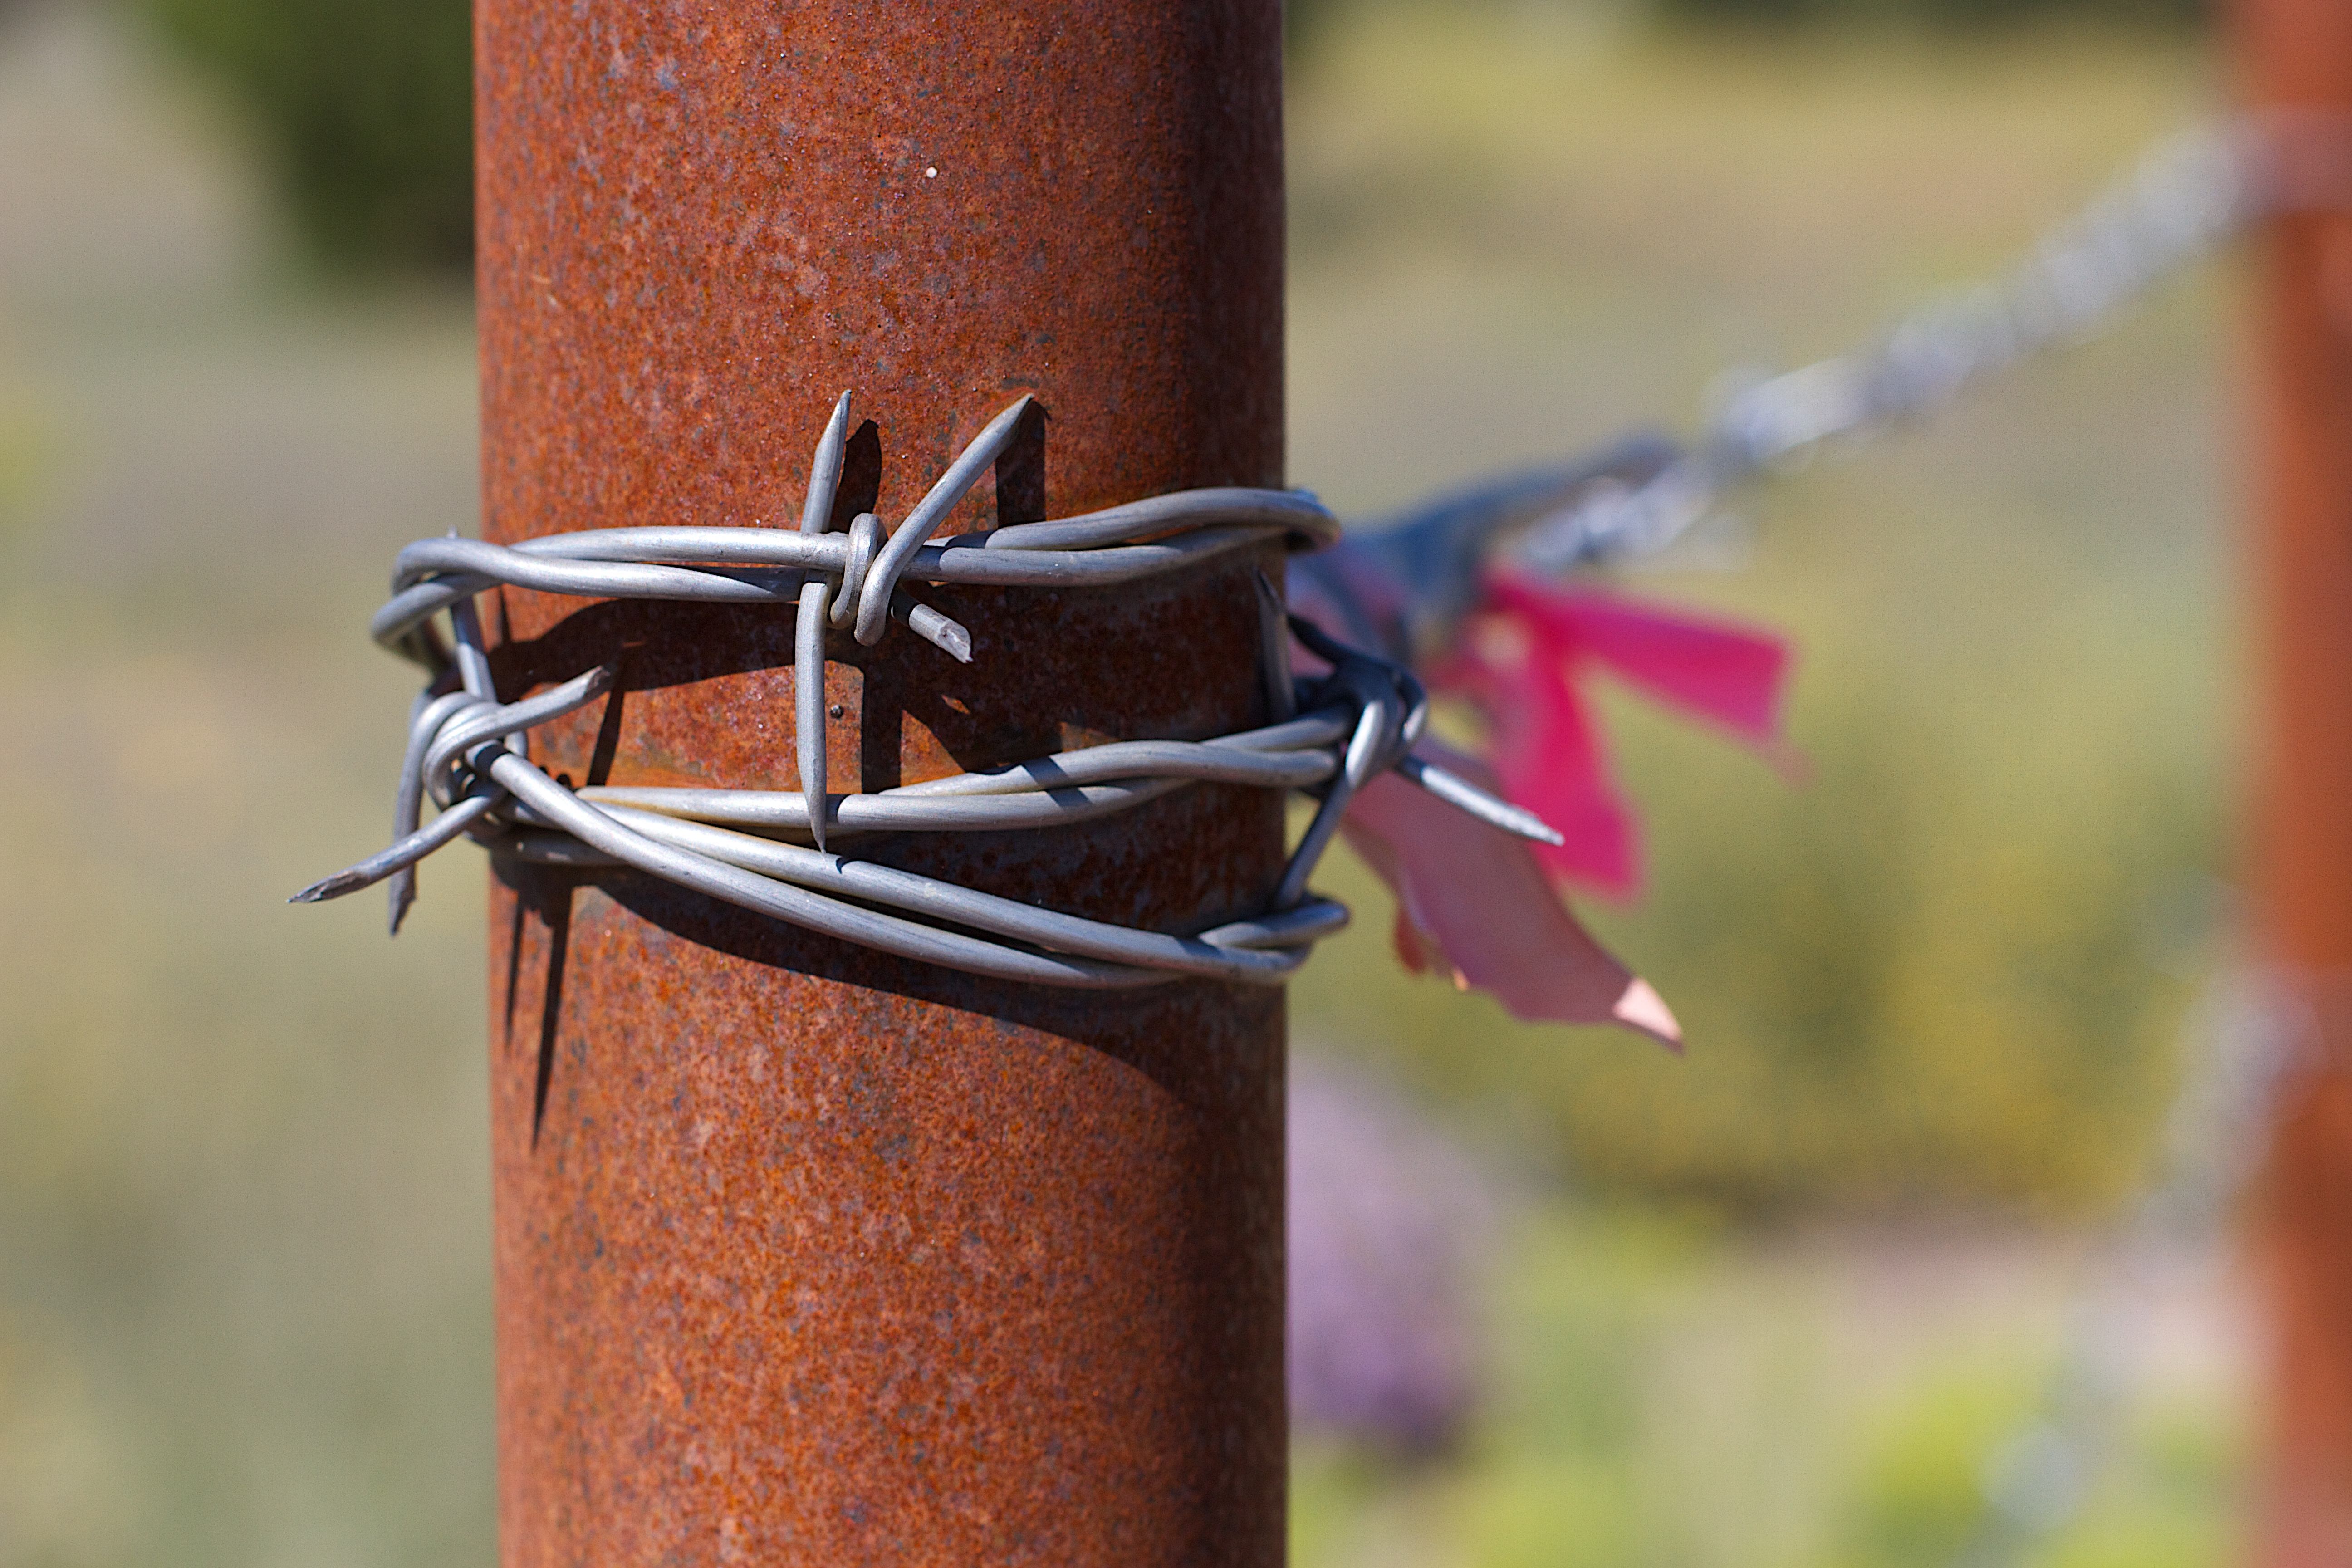
branch, leaf, flower, red, color, autumn, close up, macro photography, plant stem